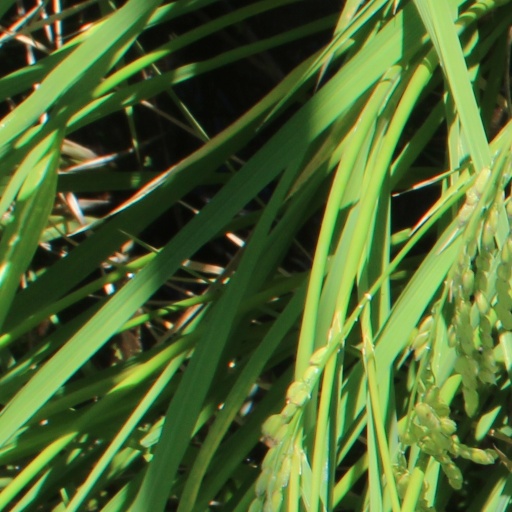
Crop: rice